NHL on NBC

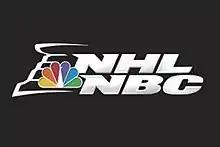
"NHL on NBC" logo used from 2005 to 2011.

In May 2004, NBC reached an agreement with the NHL to broadcast a slate of regular season games and the Stanley Cup Finals. The plan called for NBC to air at least six weeks of regular season games (three regional games each week) on Saturday afternoons. In addition, NBC was to show one or two playoff games per weekend during the playoffs. Between two and five games from the Stanley Cup Finals would air in prime time (OLN/Versus received the other two as part of its package). NBC's primary game each week, as well as the Stanley Cup Finals, would air in high definition.